Columbia University

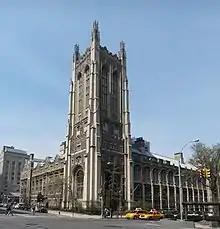
Union Theological Seminary

A statue by sculptor Daniel Chester French called "Alma Mater" is centered on the front steps of Low Memorial Library. The statue represents a personification of the traditional image of the university as an "alma mater", or "nourishing mother", draped in an academic gown and seated on a throne. She wears a laurel wreath on her head and holds in her right hand a scepter capped by a King's Crown, a traditional symbol of the university. A book, representing learning, rests on her lap. The arms of her throne end in lamps, representing "Sapientia et Doctrina", or "Wisdom and Learning"; on the back of the throne is embossed an image of the seal of the university. The small hidden owl on the sculpture is also the subject of many Columbia legends, the main legend being that the first student in the freshmen class to find the hidden owl on the statue will be valedictorian, and that any subsequent Columbia male who finds it will marry a Barnard student, given that Barnard is a women's college.